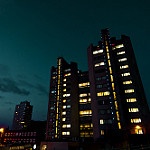
Label: buildings